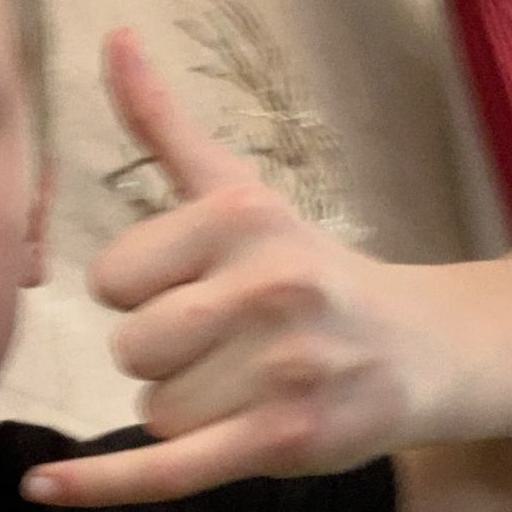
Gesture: call